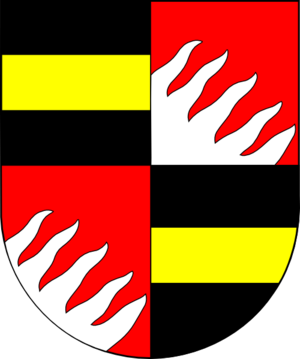
Olbram ze Škvorce, décédé le 1ᵉʳ mai 1402 à Prague est un ecclésiastique tchèque. Il fut